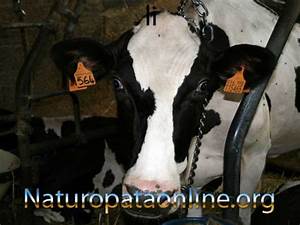
Label: mucca